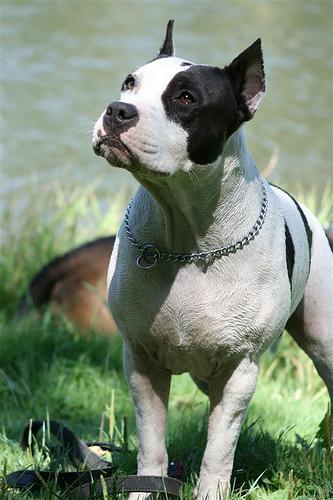
American_Staffordshire_terrier